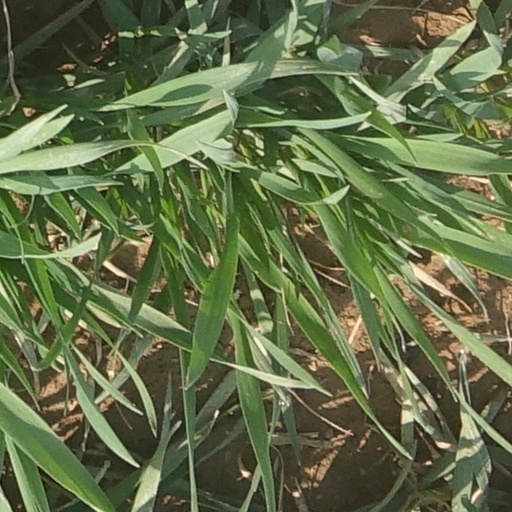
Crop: wheat